Budd Schulberg

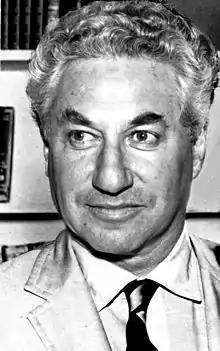
Schulberg in 1967

Budd Schulberg (born Seymour Wilson Schulberg; March 27, 1914 – August 5, 2009) was an American screenwriter, television producer, novelist and sports writer. He was known for his novels "What Makes Sammy Run?" (1941) and "The Harder They Fall" (1947), as well as his screenplays for "On the Waterfront" (1954) and "A Face in the Crowd" (1957), receiving an Academy Award for the former.